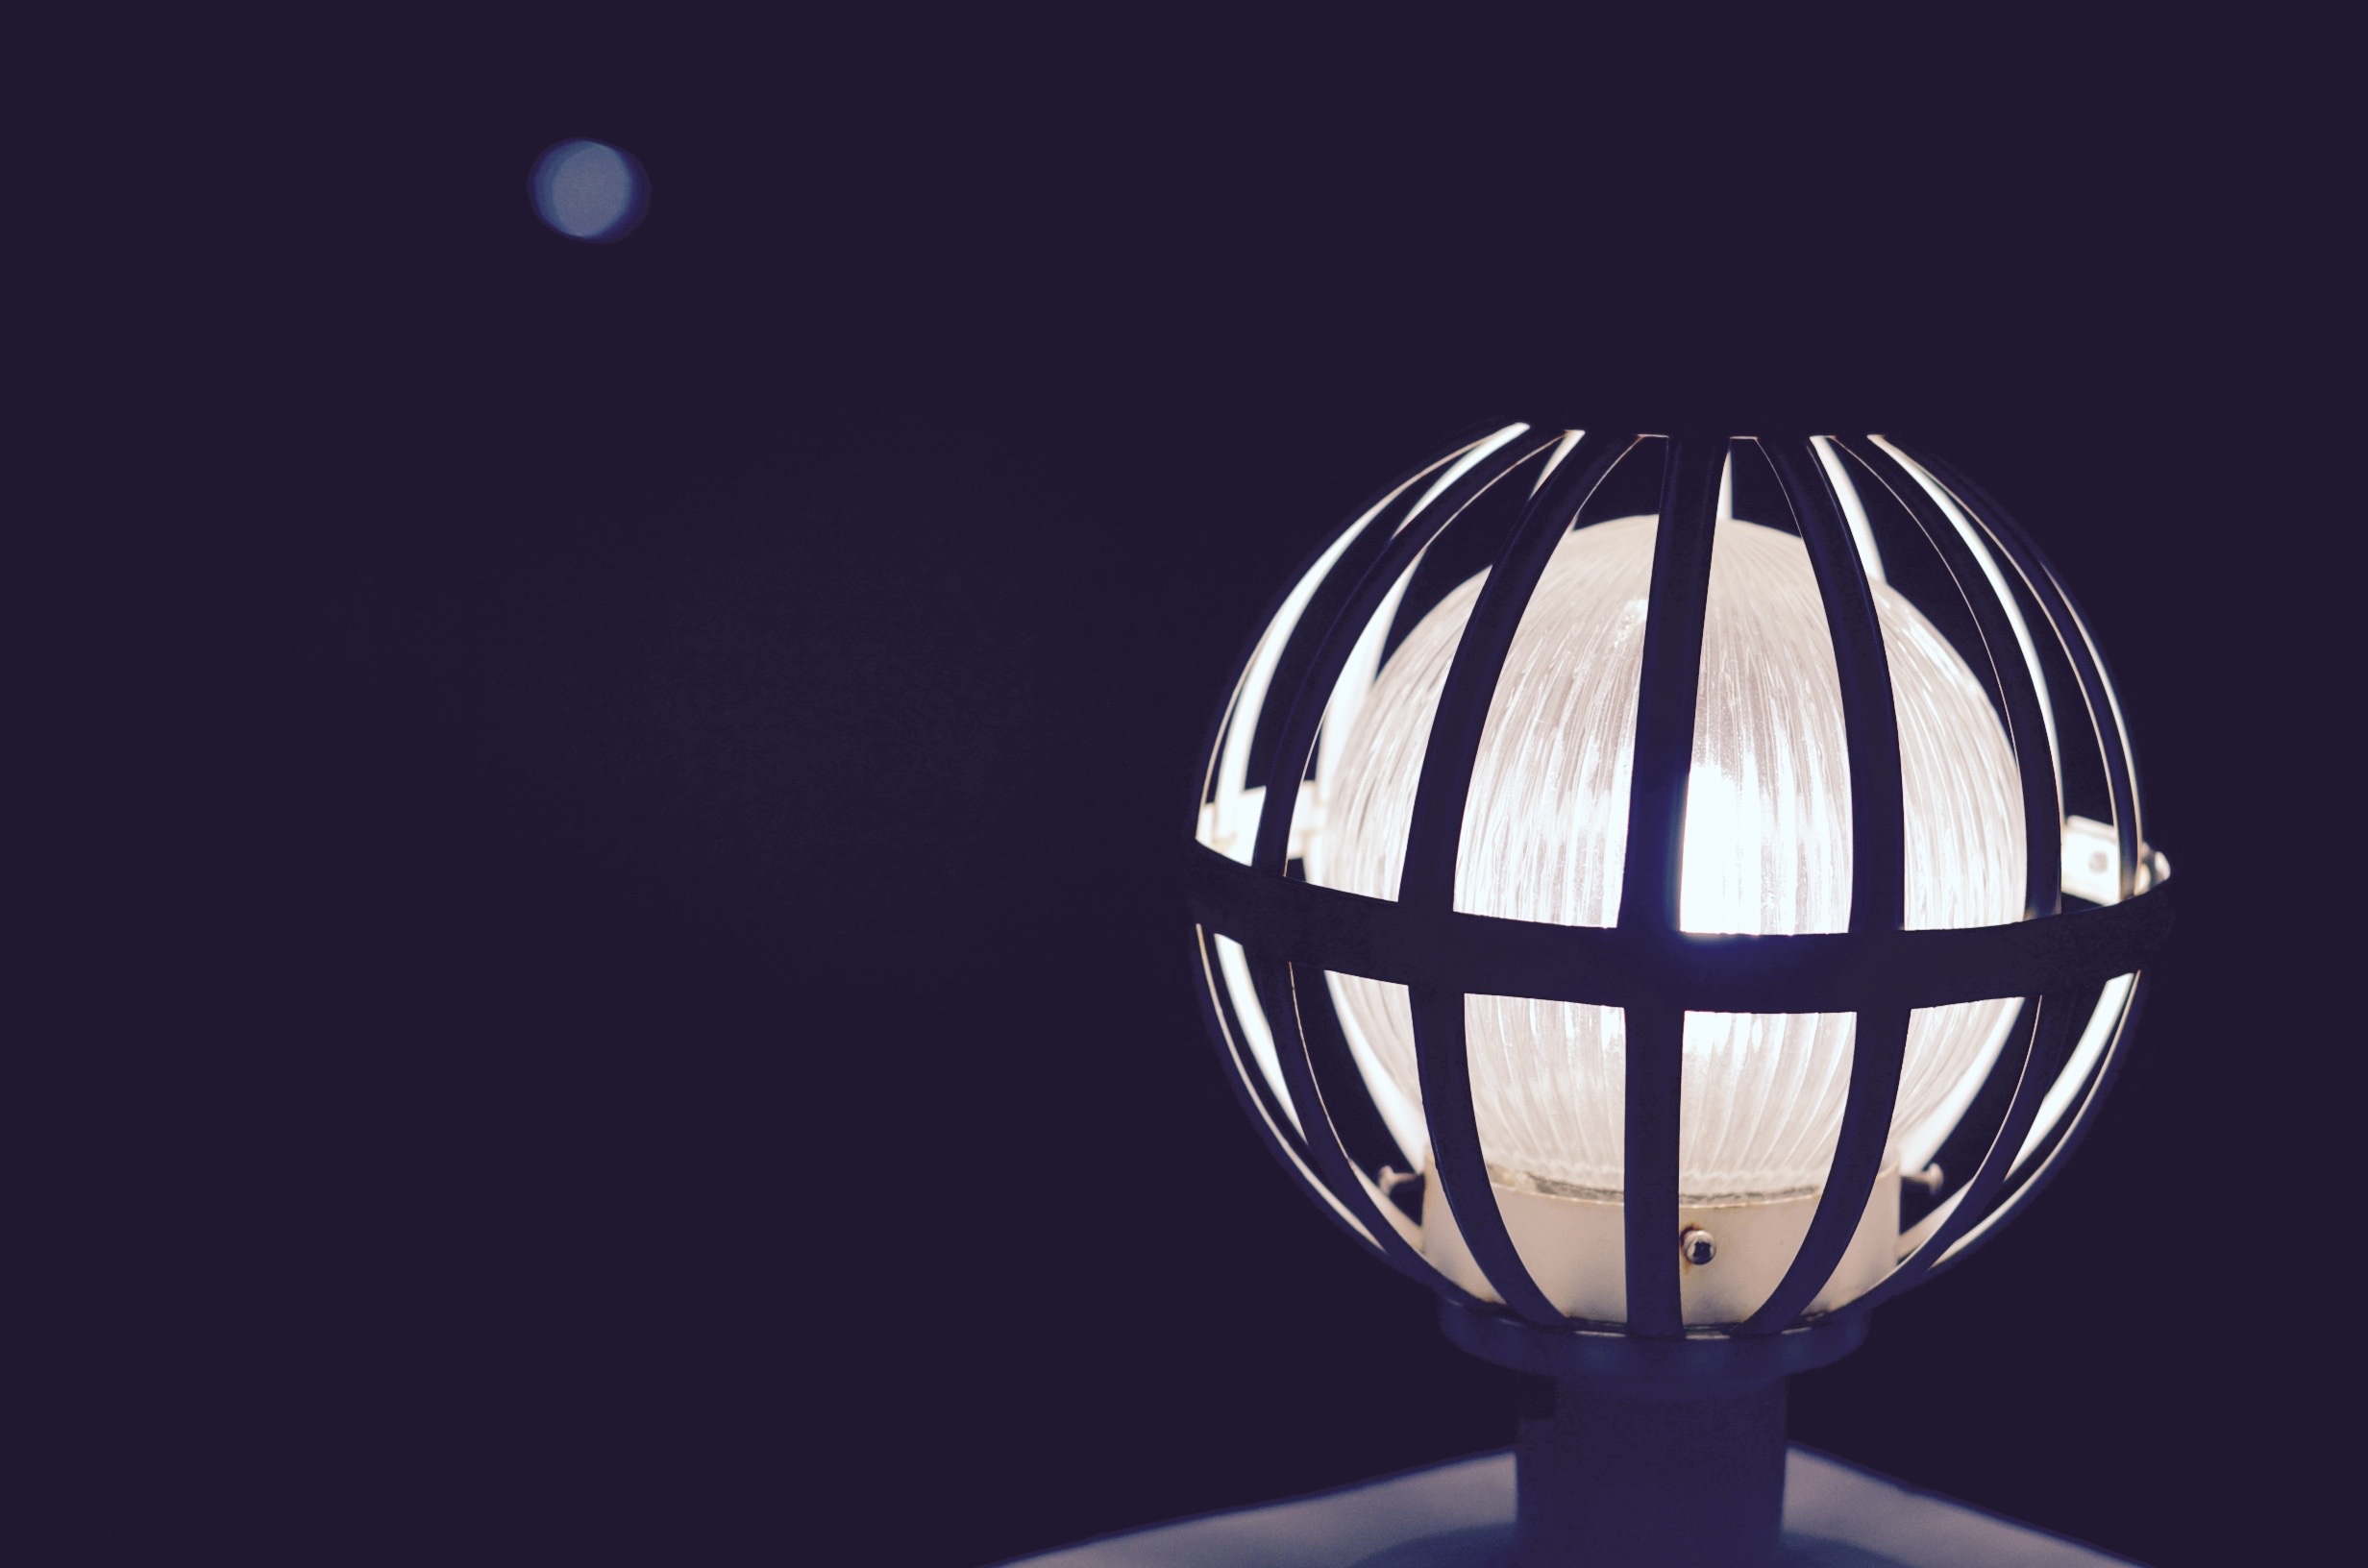
light, bokeh, night, rooftop, balcony, lamp, lighting, circle, globe, terrace, illustration, symmetry, ball, sphere, shape